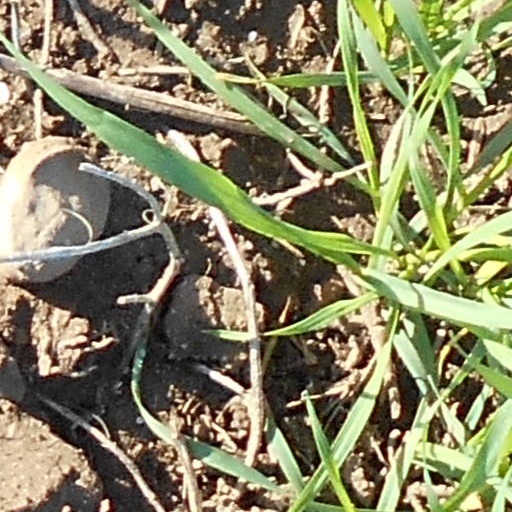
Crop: wheat